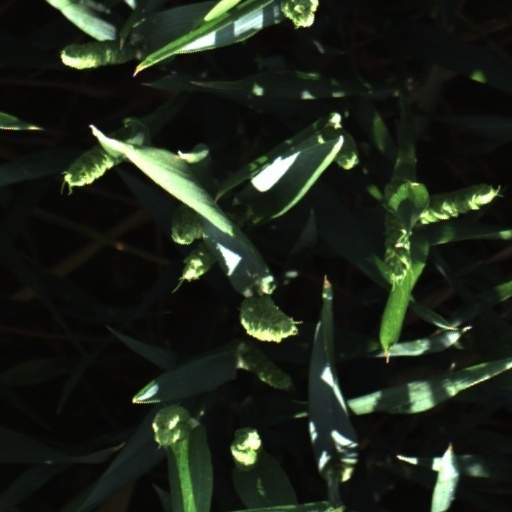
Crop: wheat